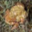
Label: frog